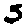
Label: 5